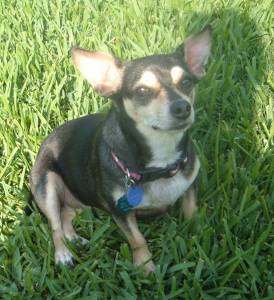
Animal: dog
Breed: chihuahua